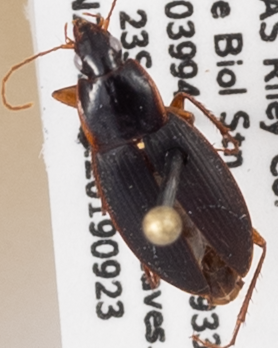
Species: Calathus opaculus
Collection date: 2019-09-23
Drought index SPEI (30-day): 0.846
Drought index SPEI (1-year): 1.69
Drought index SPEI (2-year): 1.13